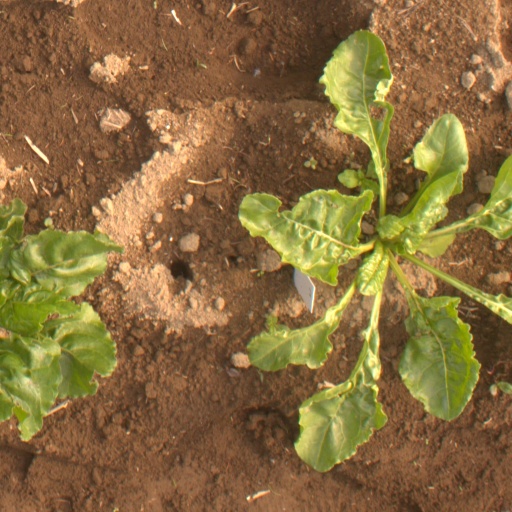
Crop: sugar beet